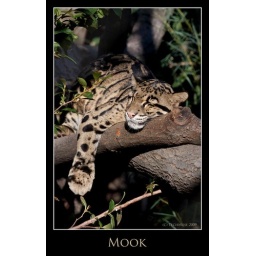
It is indeed a rare day when Mook is sleeping in a place where you don't get the fence at all....